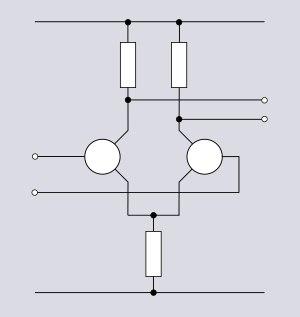
La topologie d'un circuit électronique est la forme prise par le réseau d'interconnexions des composantes du circuit. Des valeurs différentes des composantes sont considérées comme formant la même topologie. La topologie ne se préoccupe pas de la disposition physique des composantes d'un circuit, ni de leur position sur un schéma électrique. Similairement au concept mathématique de topologie, elle ne se préoccupe que des connexions qui existent entre les composantes. Il peut y avoir de nombreux schémas de circuits et dispositions physiques correspondant tous à la même topologie.